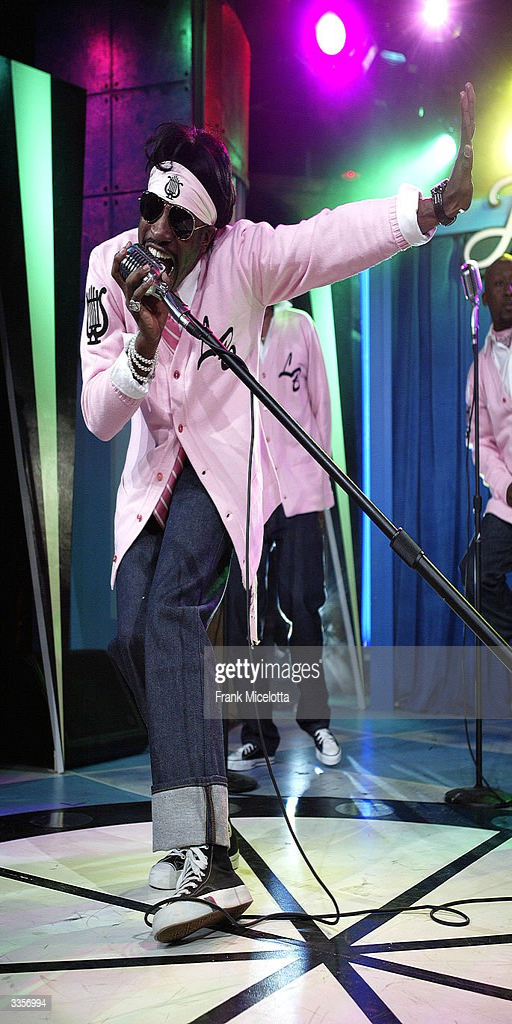
hip hop artist performs onstage during awards .